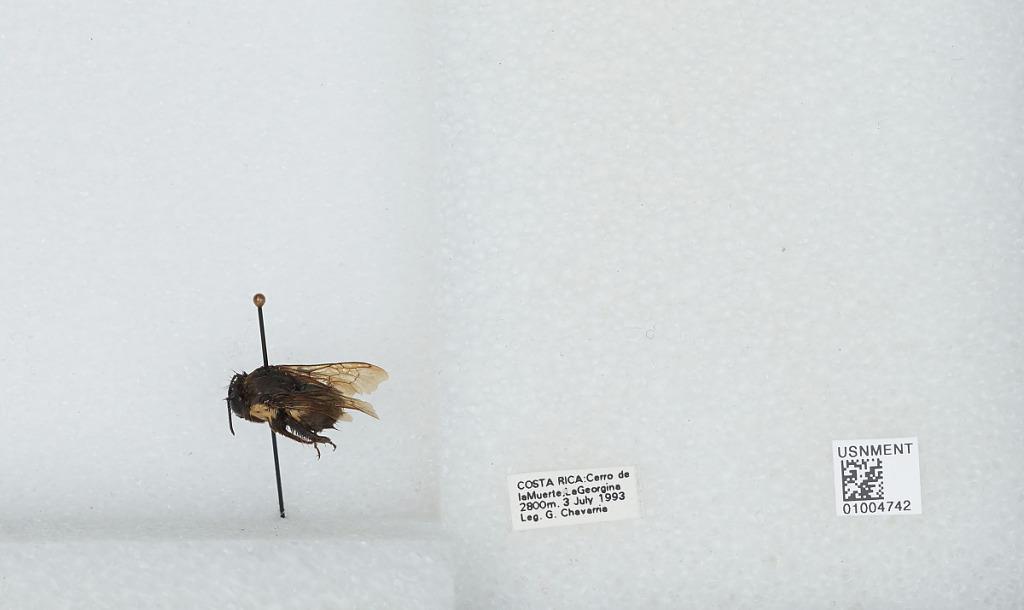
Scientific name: Bombus (Pyrobombus) ephippiatus (Say)
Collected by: G. Chavarria
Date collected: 1993-7-3
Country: Costa Rica
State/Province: San Jose
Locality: Cerro de la Muerte, La Georgina
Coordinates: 9.5583, -83.7239